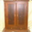
Label: wardrobe